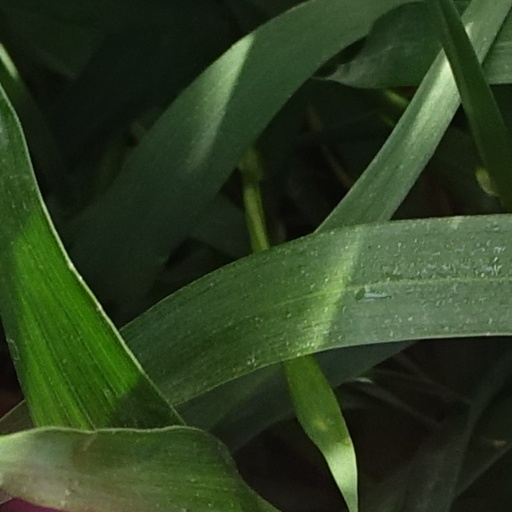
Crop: wheat